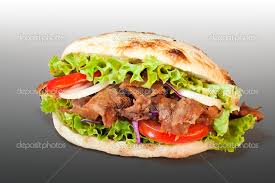
Yemek: kebap